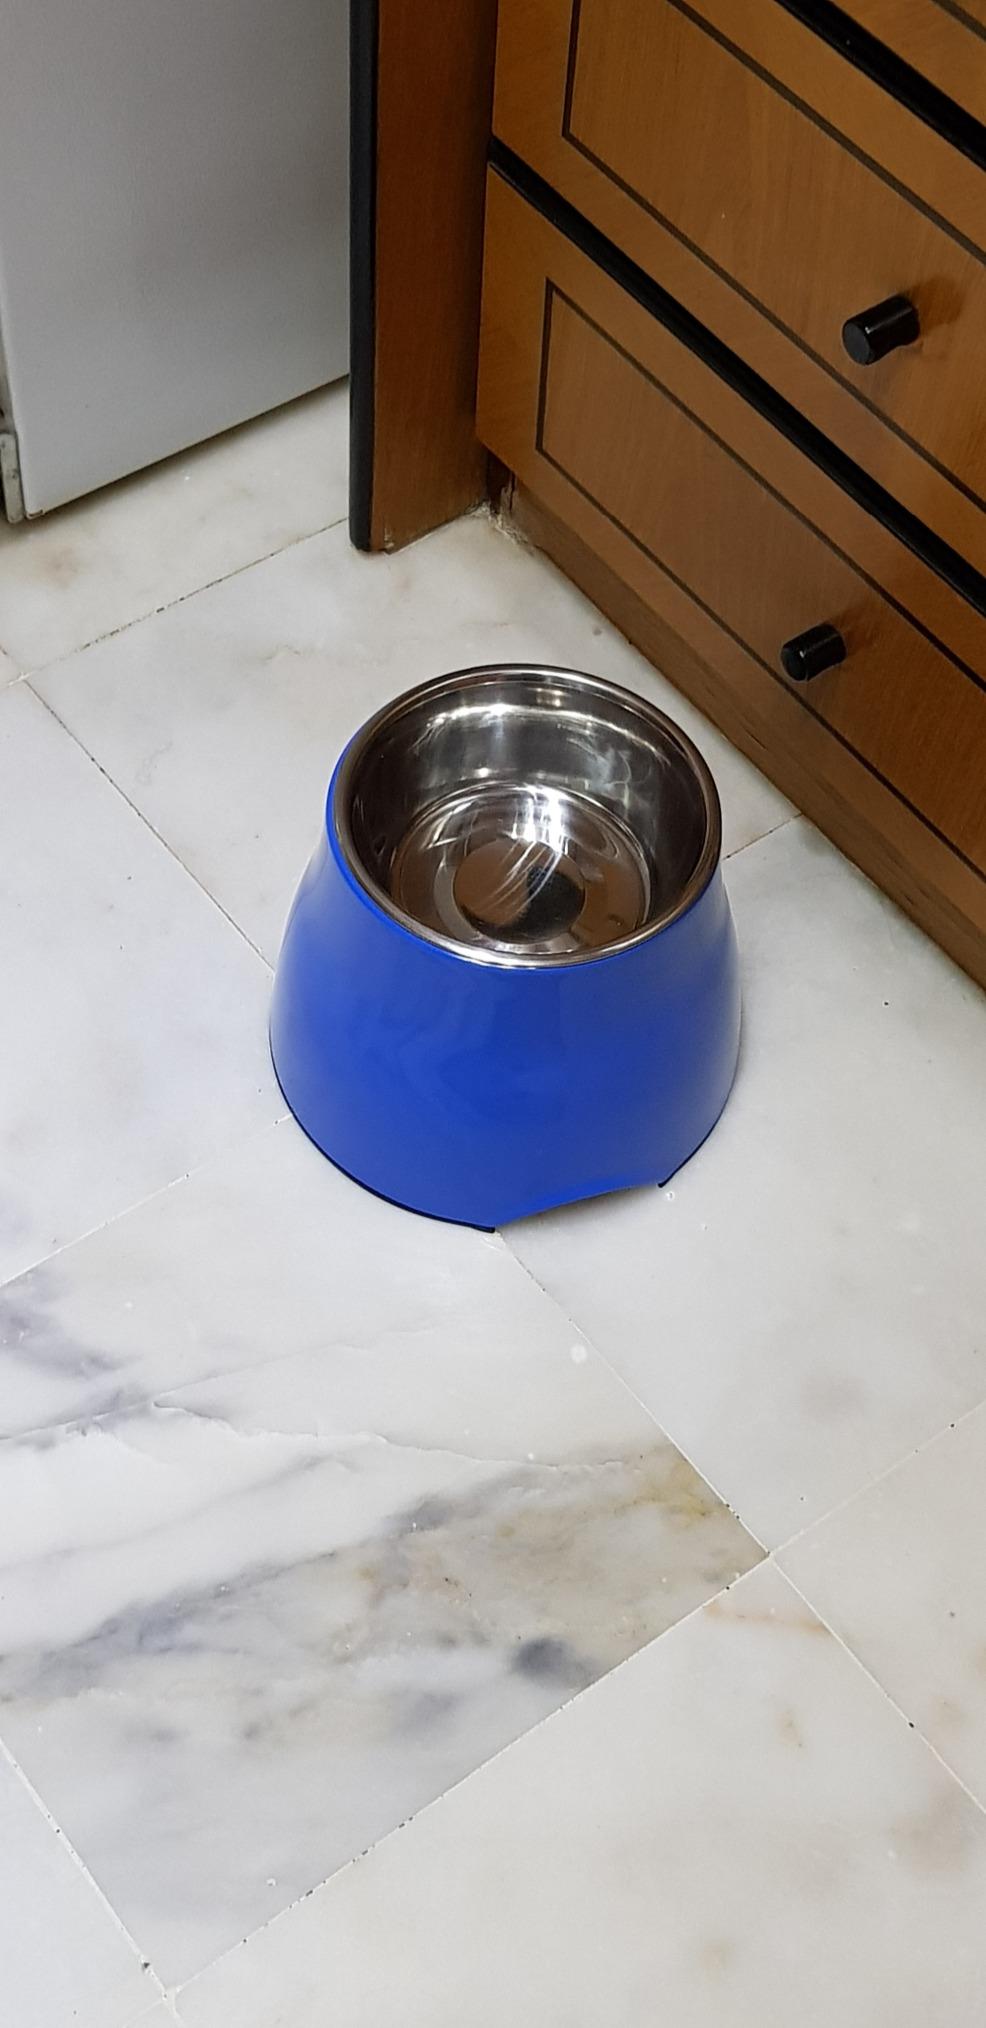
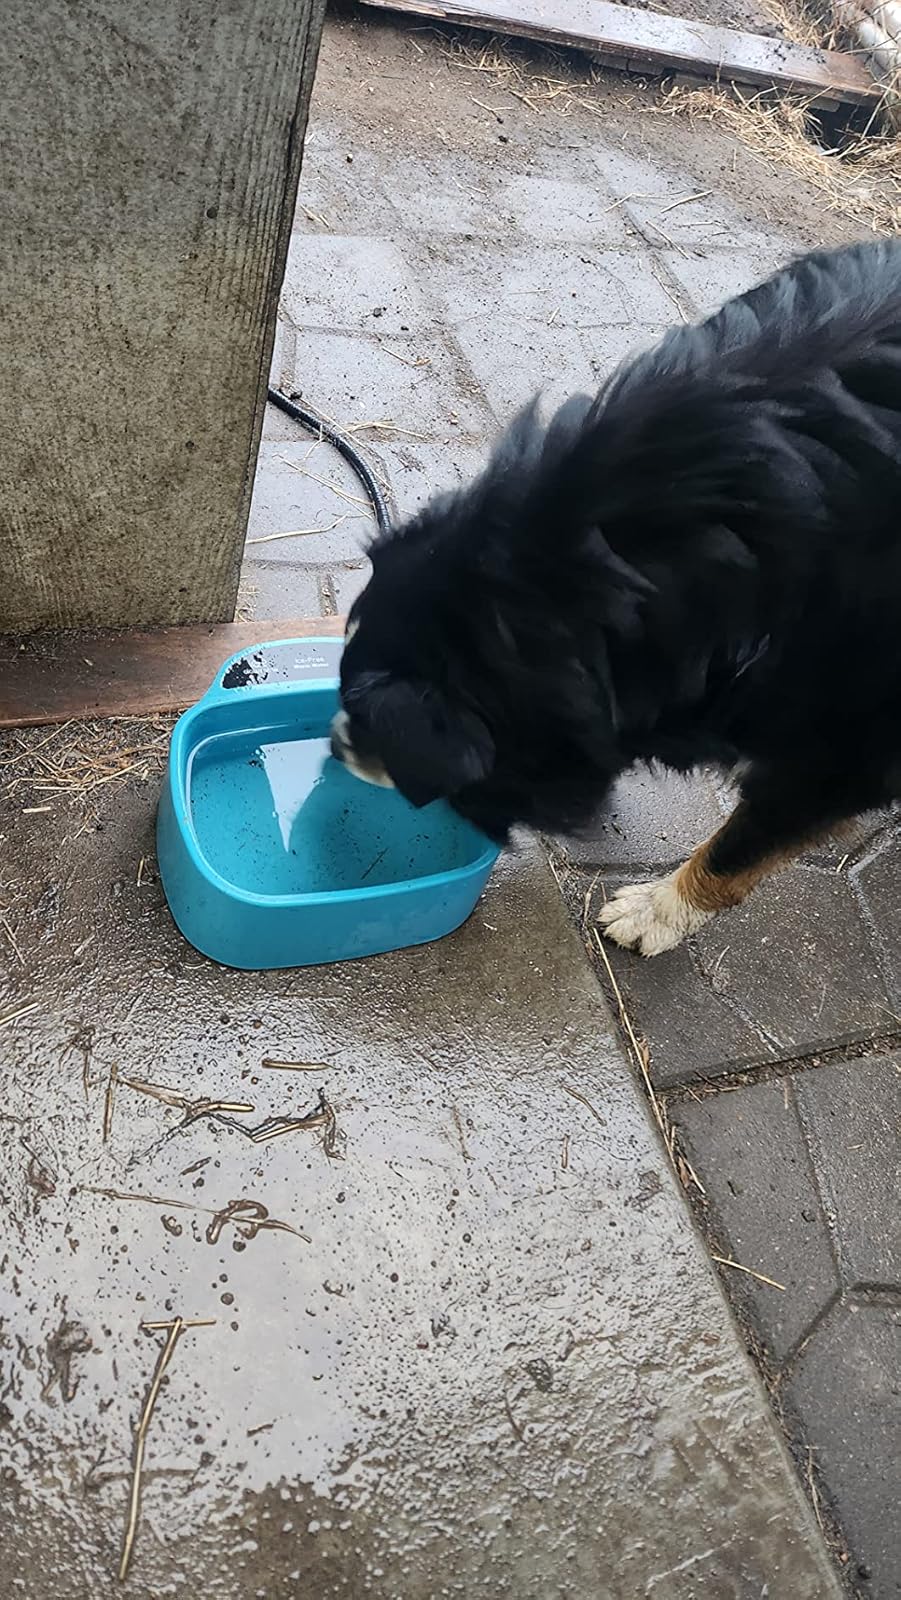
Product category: items_bowl
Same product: no